Charles D. Robinson

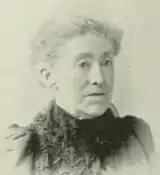
Abigail C. Robinson

Charles D. Robinson was married twice. His first wife was Sarah A. Wilcox, a daughter of De Pere, Wisconsin, pioneer and prominent local Democrat Randall Wilcox. Robinson married Sarah Wilcox on December 30, 1846, just a few months after his arrival in the Wisconsin Territory. They had two children together before her death in 1852. A year after Sarah's death, Charles's younger brother, Albert C. Robinson, married Martha Ann Wilcox, a sister of Sarah.